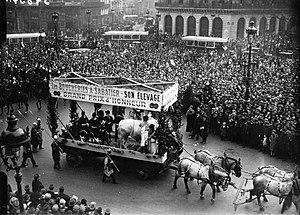
Le Char du Bœuf Gras passe place de l'Opéra à Paris le jour de la Mi-Carême 1928.
Le Carnaval de Paris est une fête populaire parisienne succédant à la Fête des Fous, laquelle prospérait depuis au moins le XIᵉ siècle jusqu'au XVᵉ siècle.
La Mi-Carême à Paris, longtemps appelée également Fête des Blanchisseuses, est de facto au moins depuis le XVIIIᵉ siècle la fête des femmes de Paris dans le cadre du très féminin Carnaval de Paris.